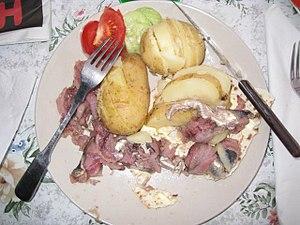
La cuisine suédoise peut être définie comme la cuisine traditionnelle de la Suède, appelée en suédois « svenska köket ».